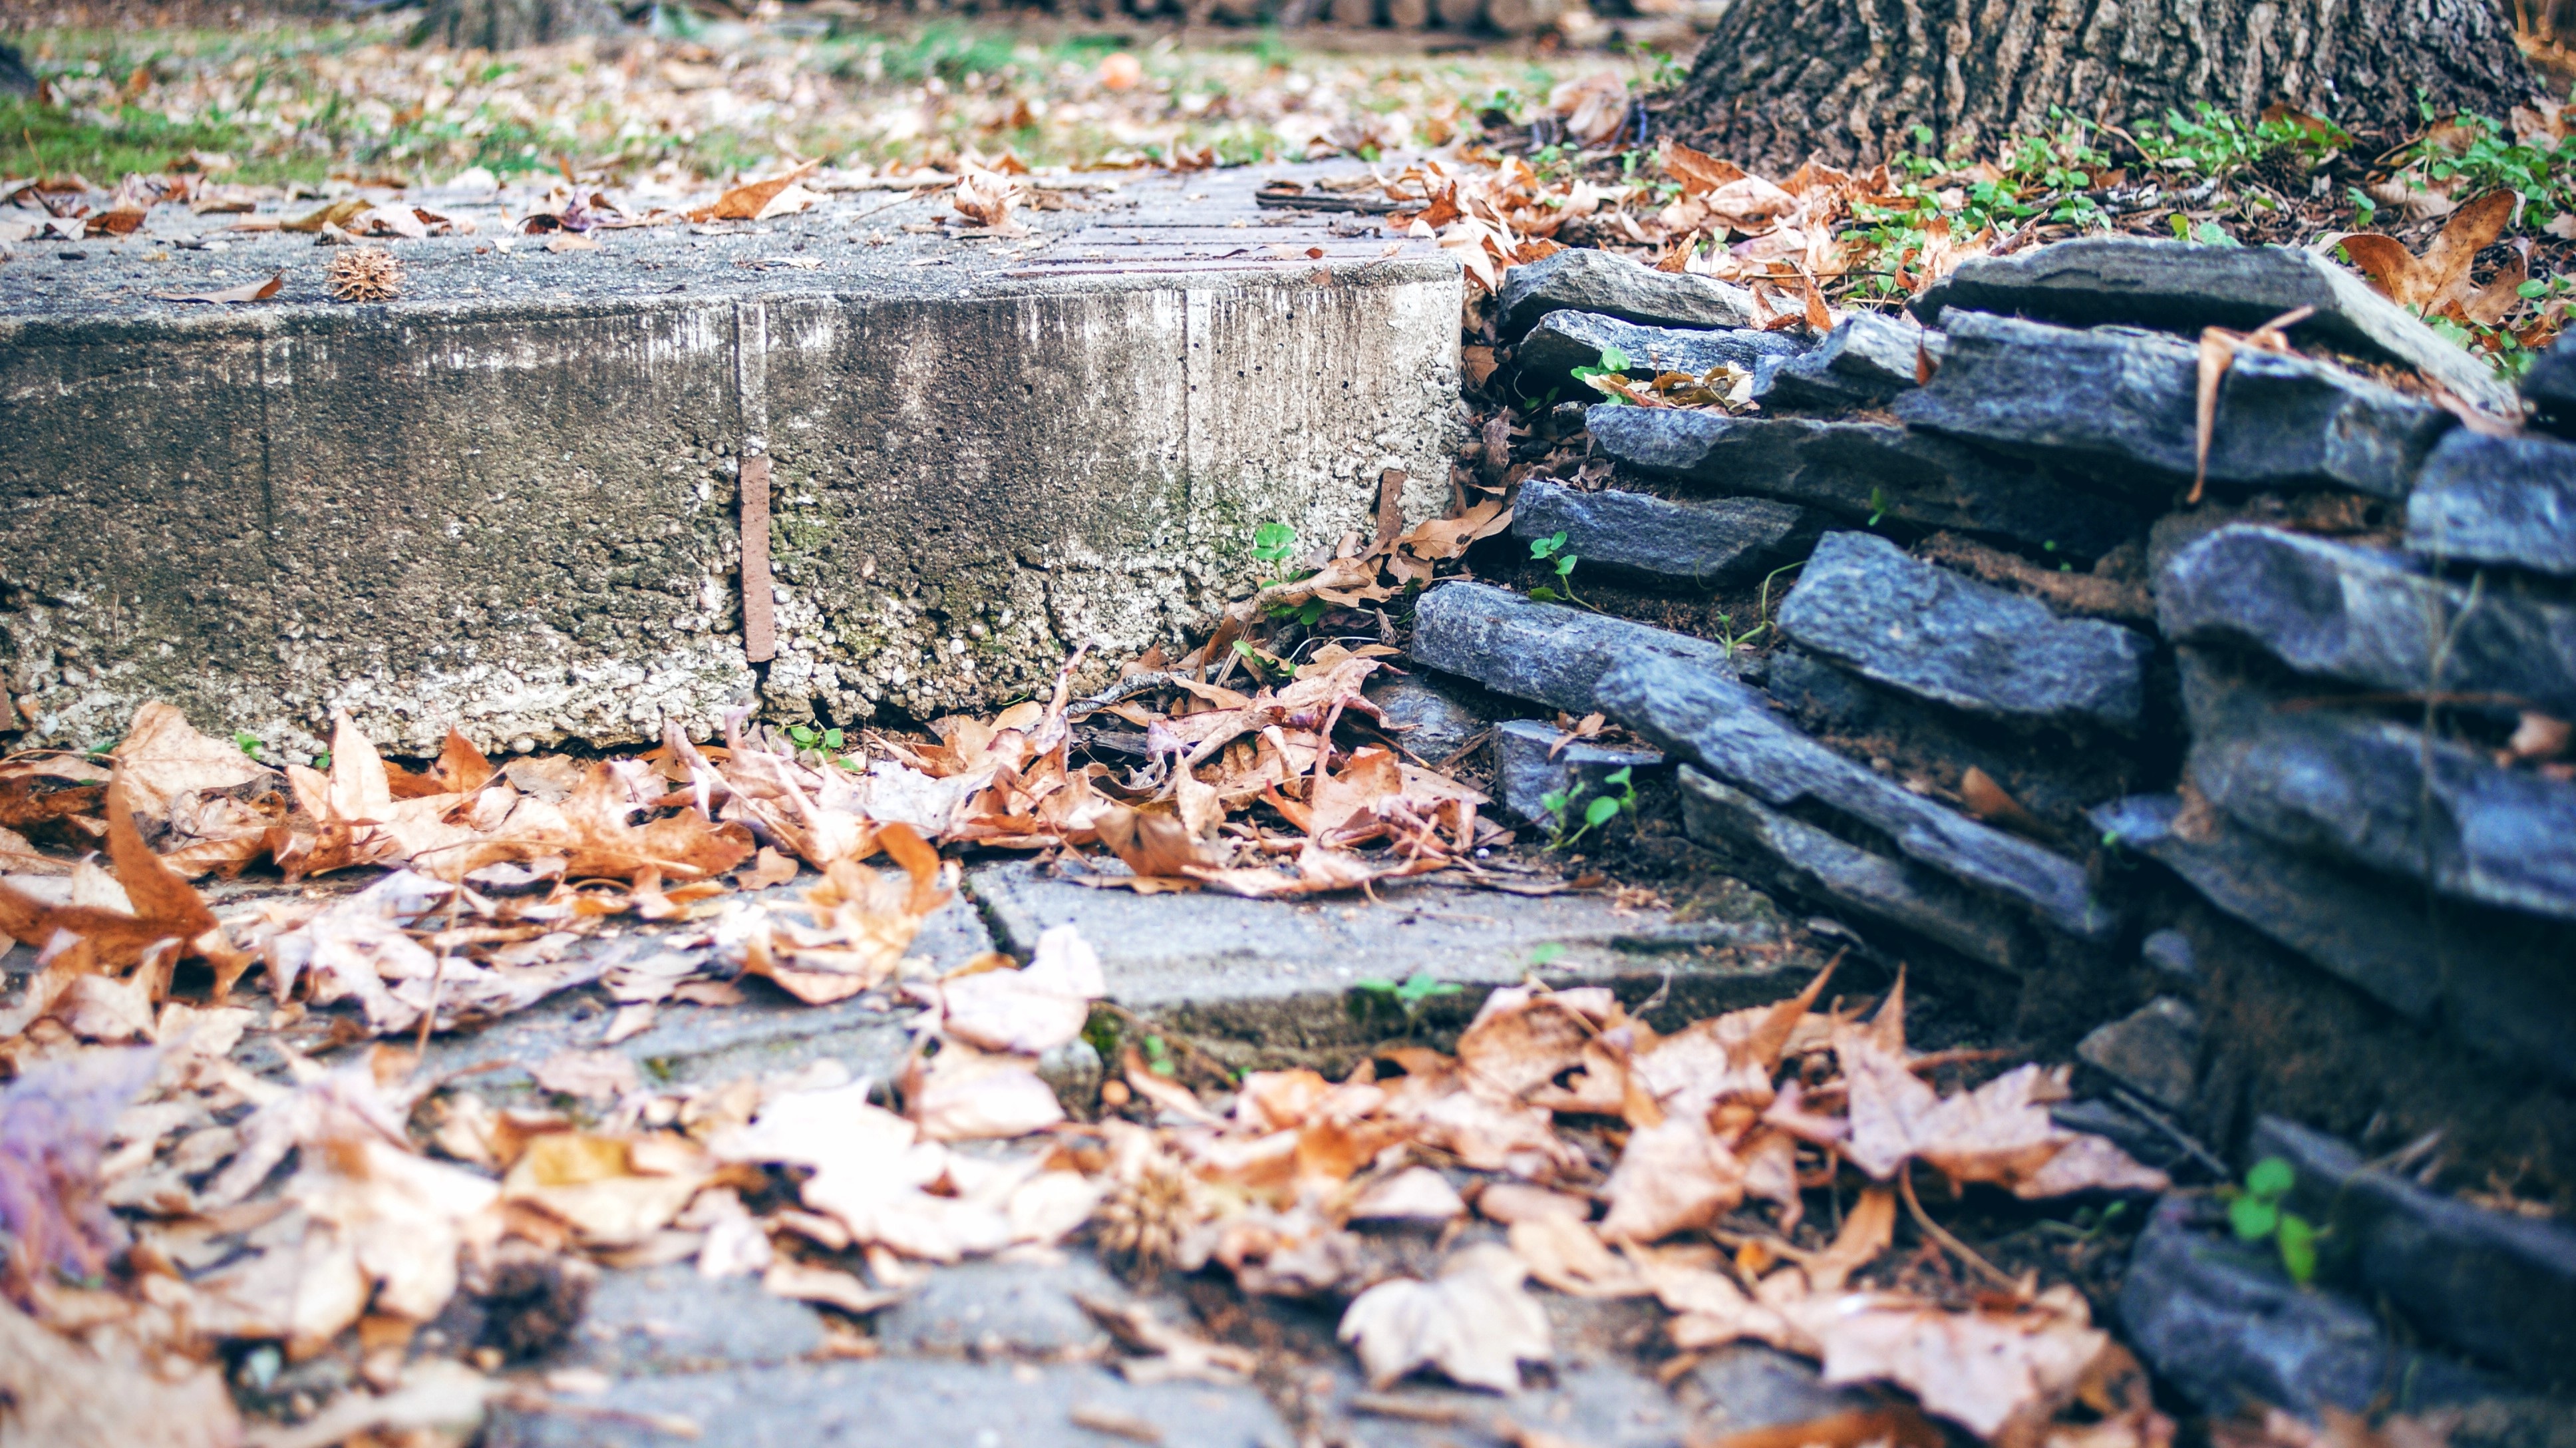
water, rock, leaf, pond, stream, autumn, season, waste